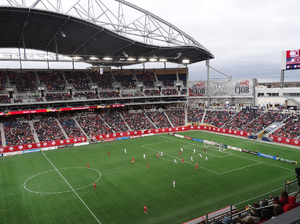
L'Investors Group Field est un stade multifonction situé sur le campus de l'université du Manitoba à Winnipeg. La capacité du stade est de 33 234 spectateurs, mais elle peut être augmentée jusqu'à 40 000 remplace l'ancien Canad Inns Stadium. Le stade est l'un des stades hôtes de la Coupe du monde féminine 2015.